Operation Conservation

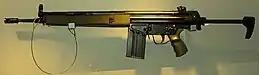
H&K G3, the type of rifle used by the IRA team to cover its withdrawal

The counter-ambush defeated the British operation and the officer in charge cancelled it. He later stated that